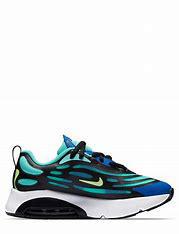
Brand: Nike
Model: Air Max Exosense